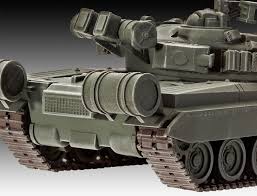
Label: Tank